Shores of Silence

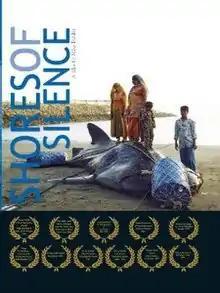

Shores of Silence: Whale Sharks in India is a landmark film by Mike Pandey that brought about major legislative changes to protect whale sharks worldwide. This documentary depicts the needless killing and harvesting of whale sharks by poor Indian communities. In response to the film, the Indian government introduced legislature to ban fishing of whale sharks, declaring them endangered species and protecting them under the Wildlife Protection Act of 1972. This gives whale sharks equal status to other endangered species such as tigers and rhinoceroses. Internationally, the film helped to bring the whale shark global protection under CITES. The film won 11 international awards including The Wildscreen Panda, also known as the Green Oscar. Recently, the film received four stars from the "Hindustan Times".